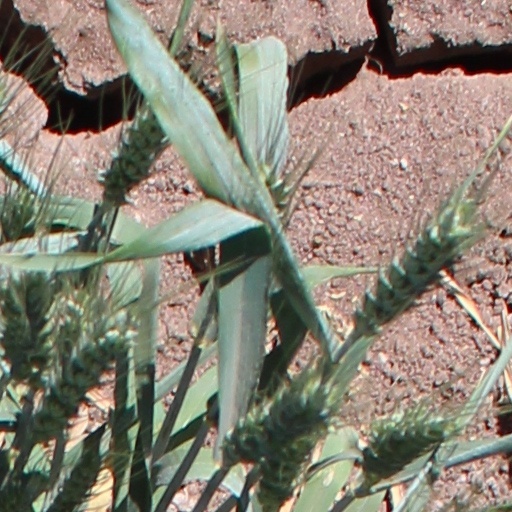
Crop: wheat